Non-narrative film

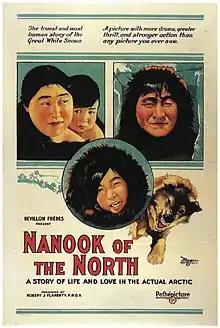
Robert J. Flaherty, "Nanook of the North", 1922 silent documentary was considered one of the ultimate examples of pure cinema

According to essayist and filmmaker Hubert Revol, the clearest examples of pure cinema are documentaries.